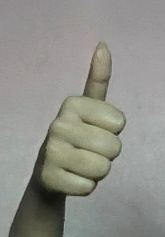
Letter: aleff